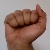
The image shows a hand gesture representing the letter 'A' in Indian Sign Language.